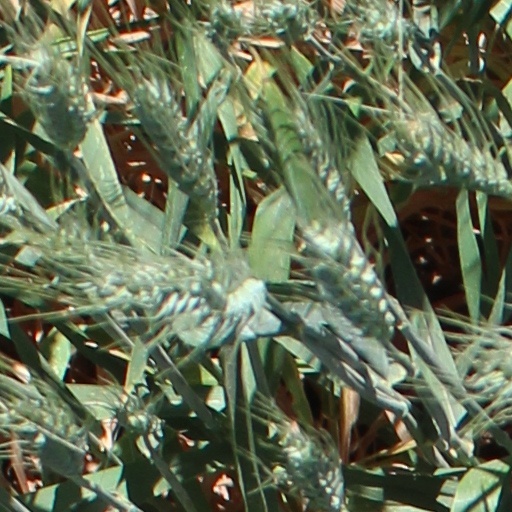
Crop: wheat